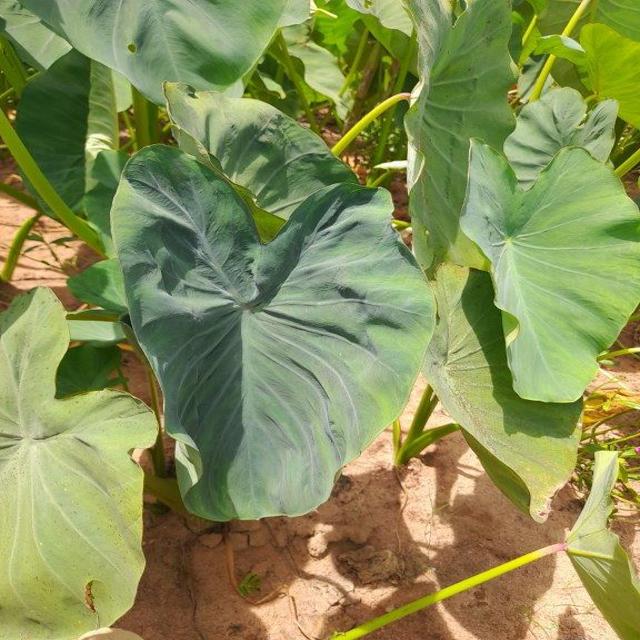
Label: Healthy